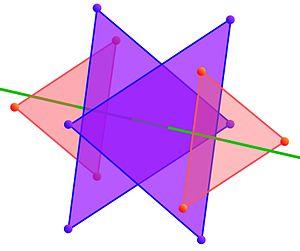
Illustration des sommets d'un icosaèdre positionner pour rendre visible l'invariance par une rotation d'un tiers de tour.
En géométrie, un icosaèdre est un solide de dimension 3, de la famille des polyèdres, contenant exactement vingt faces. Le préfixe icosa-, d'origine grecque, signifie « vingt ».